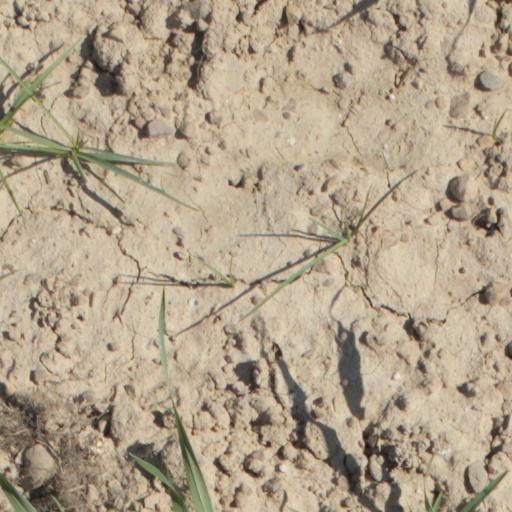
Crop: wheat